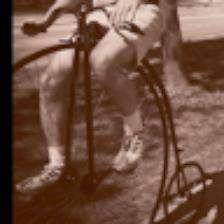
Label: NonHuman